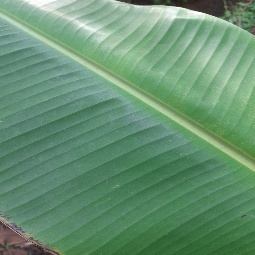
Label: Healthy